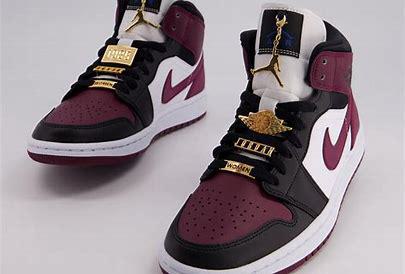
Brand: Jordan
Model: 1 Retro